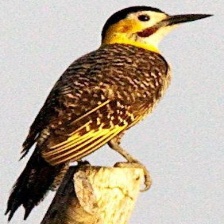
Species: CAMPO FLICKER
Scientific name: COLAPTES CAMPESTRIS